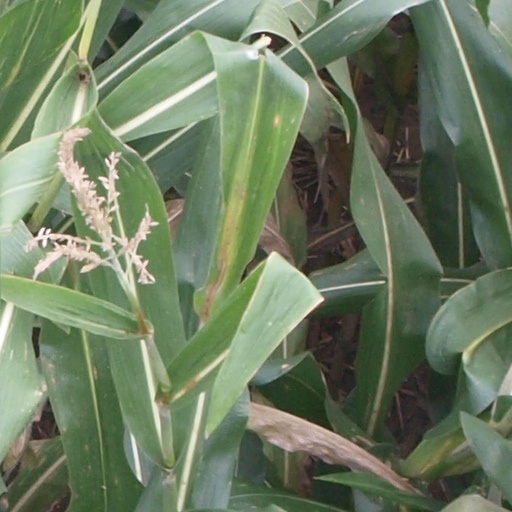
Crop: maize; corn